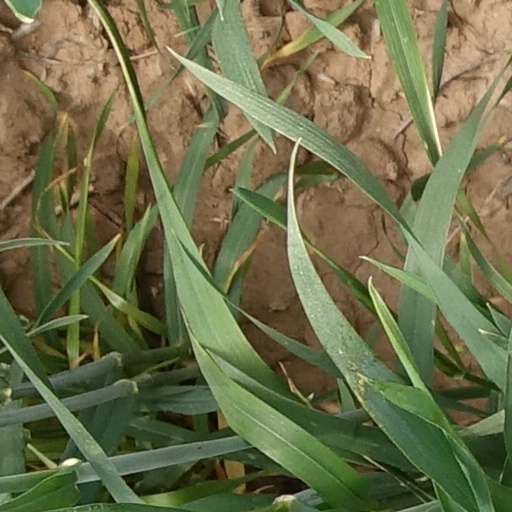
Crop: wheat